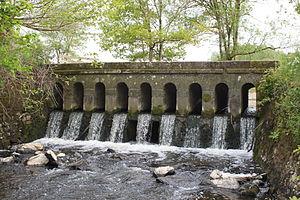
Pont sur l'Èvre, Fr-49-La Jubaudière.